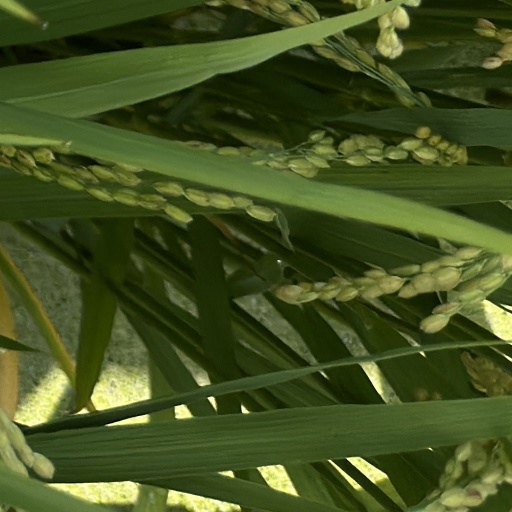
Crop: rice